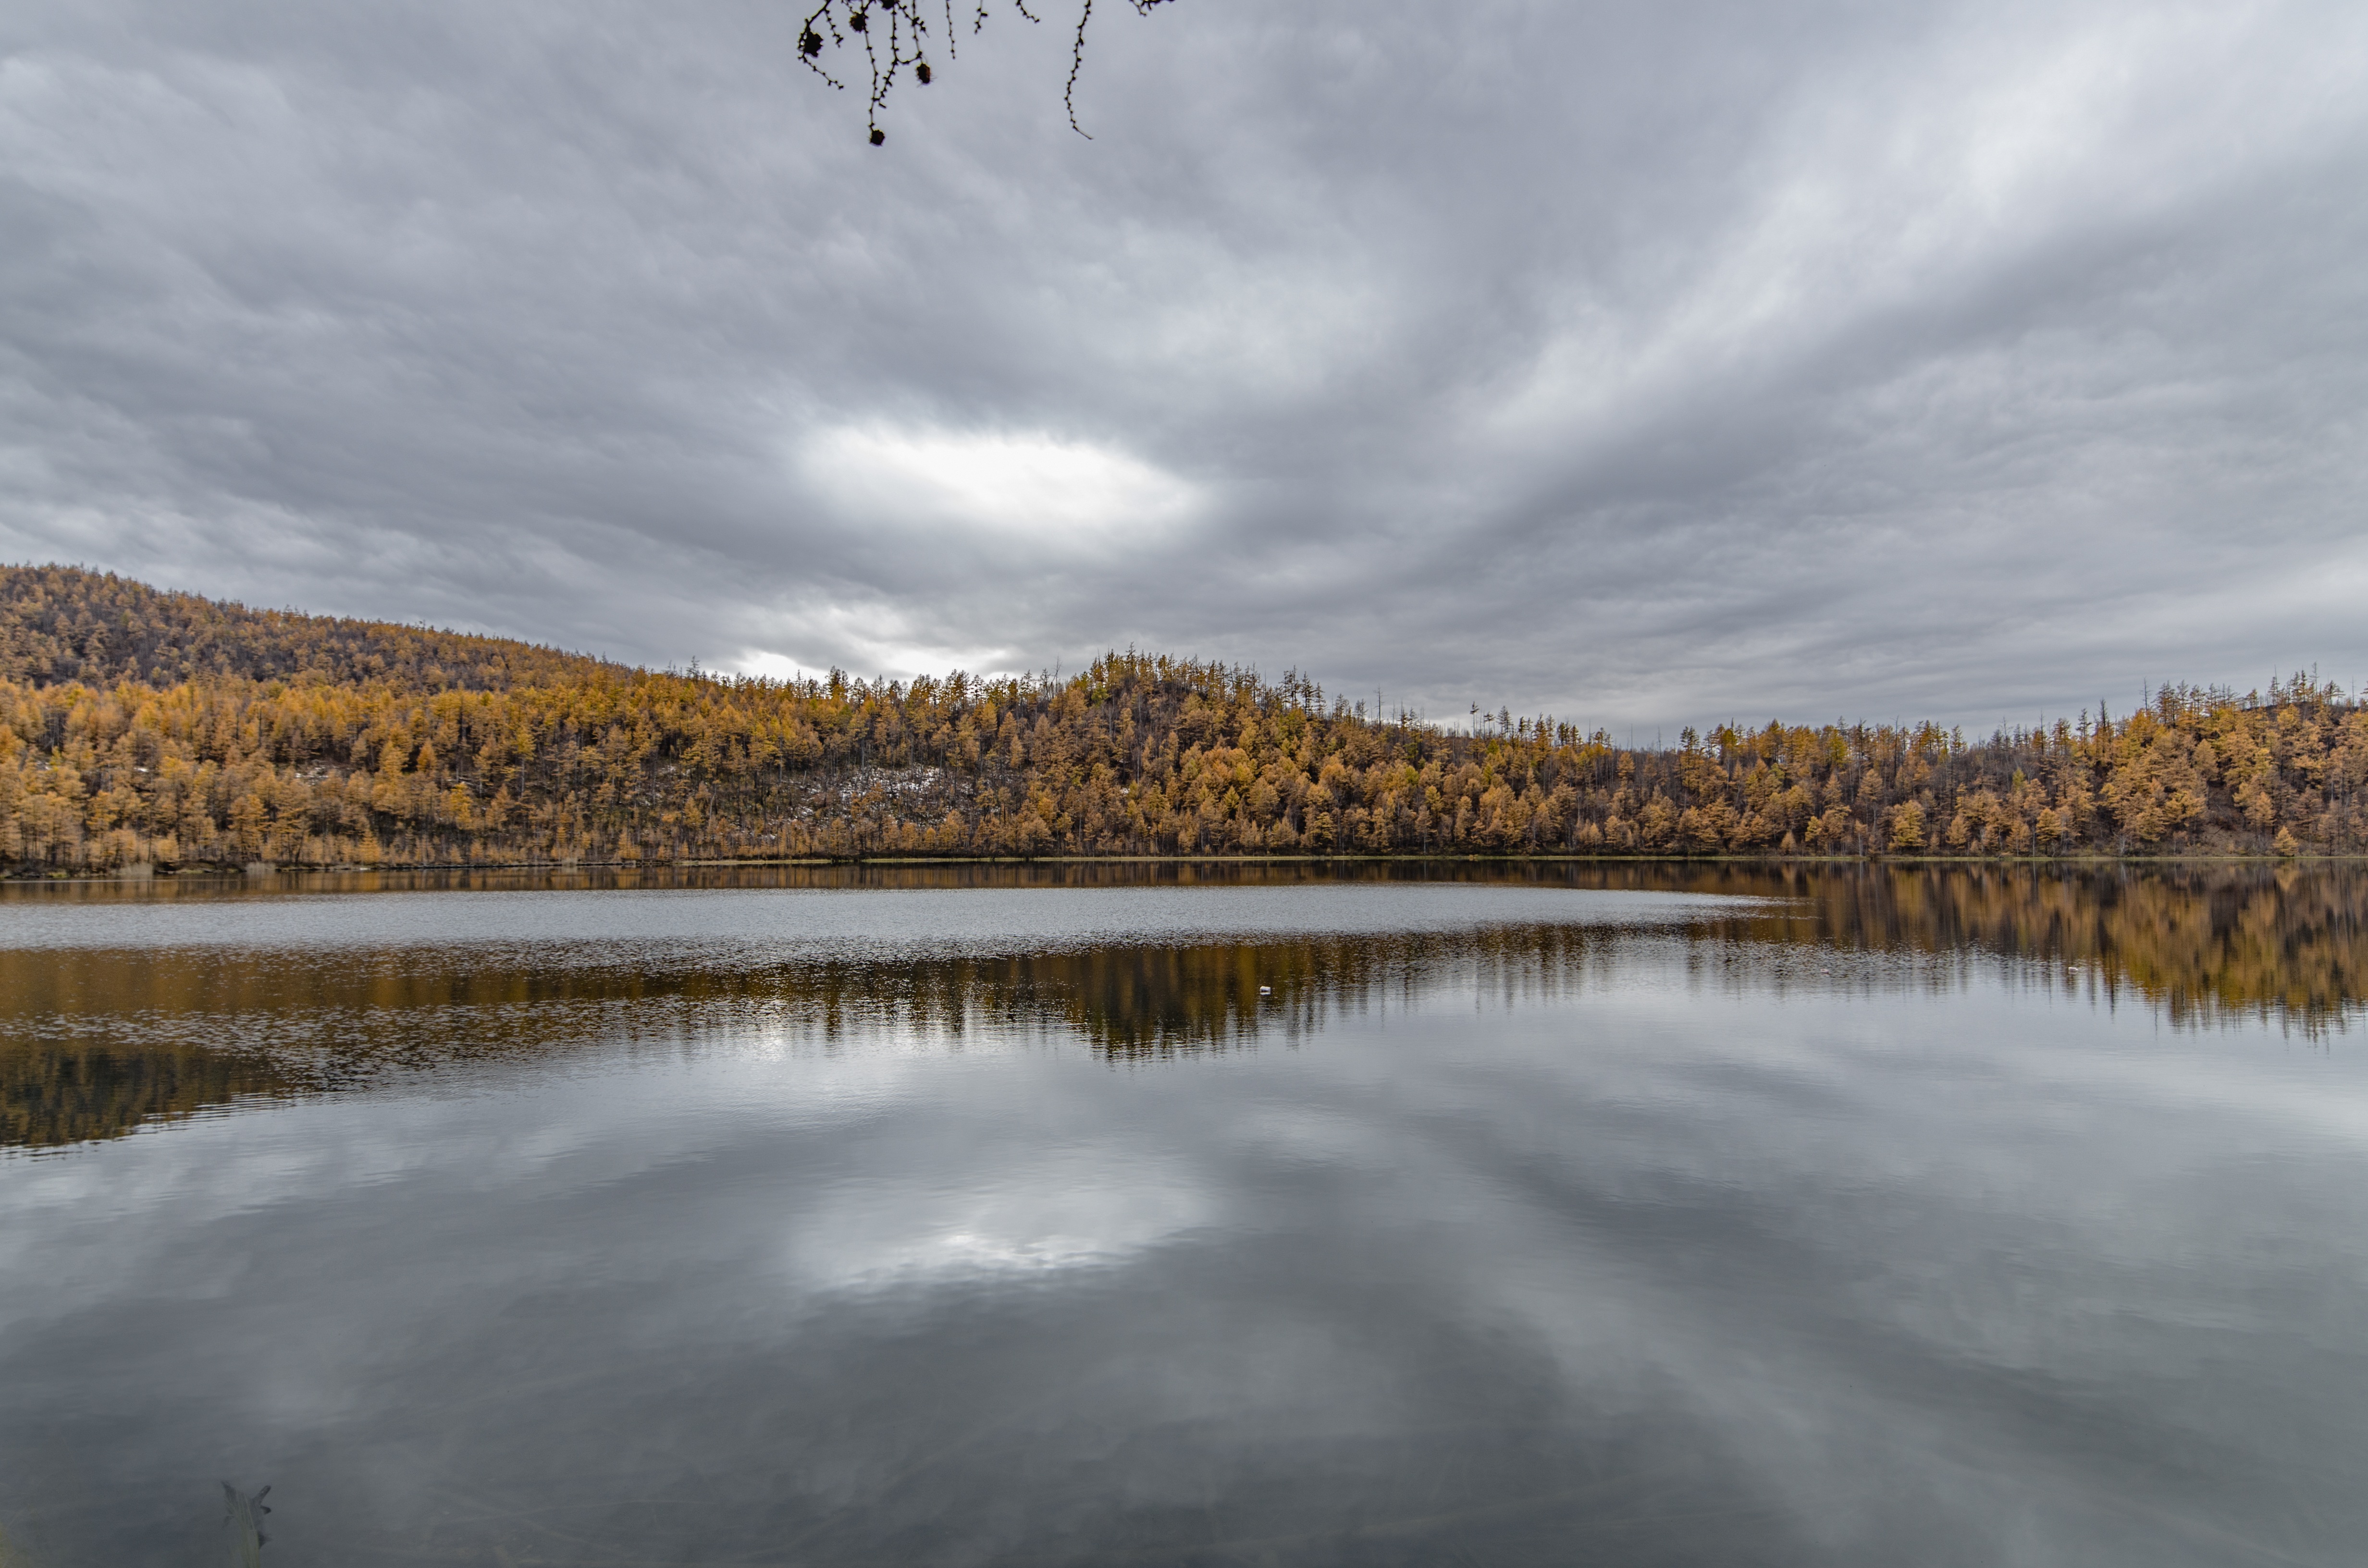
landscape, sea, water, nature, marsh, mountain, snow, winter, cloud, morning, shore, lake, river, reflection, scenery, weather, reservoir, season, body of water, rainy, wetland, habitat, loch, aershan, laje, atmospheric phenomenon